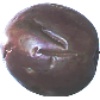
Label: Passion Fruit 1